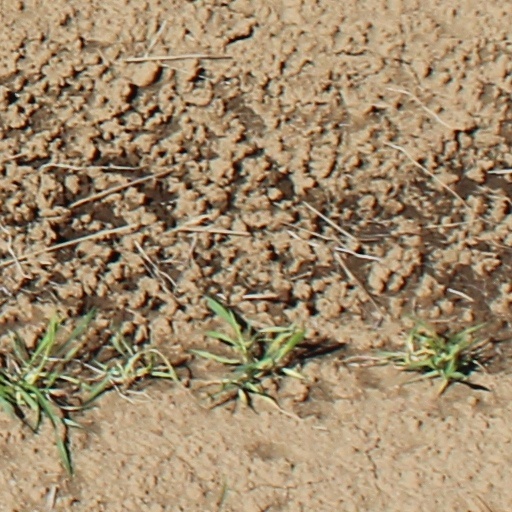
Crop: wheat